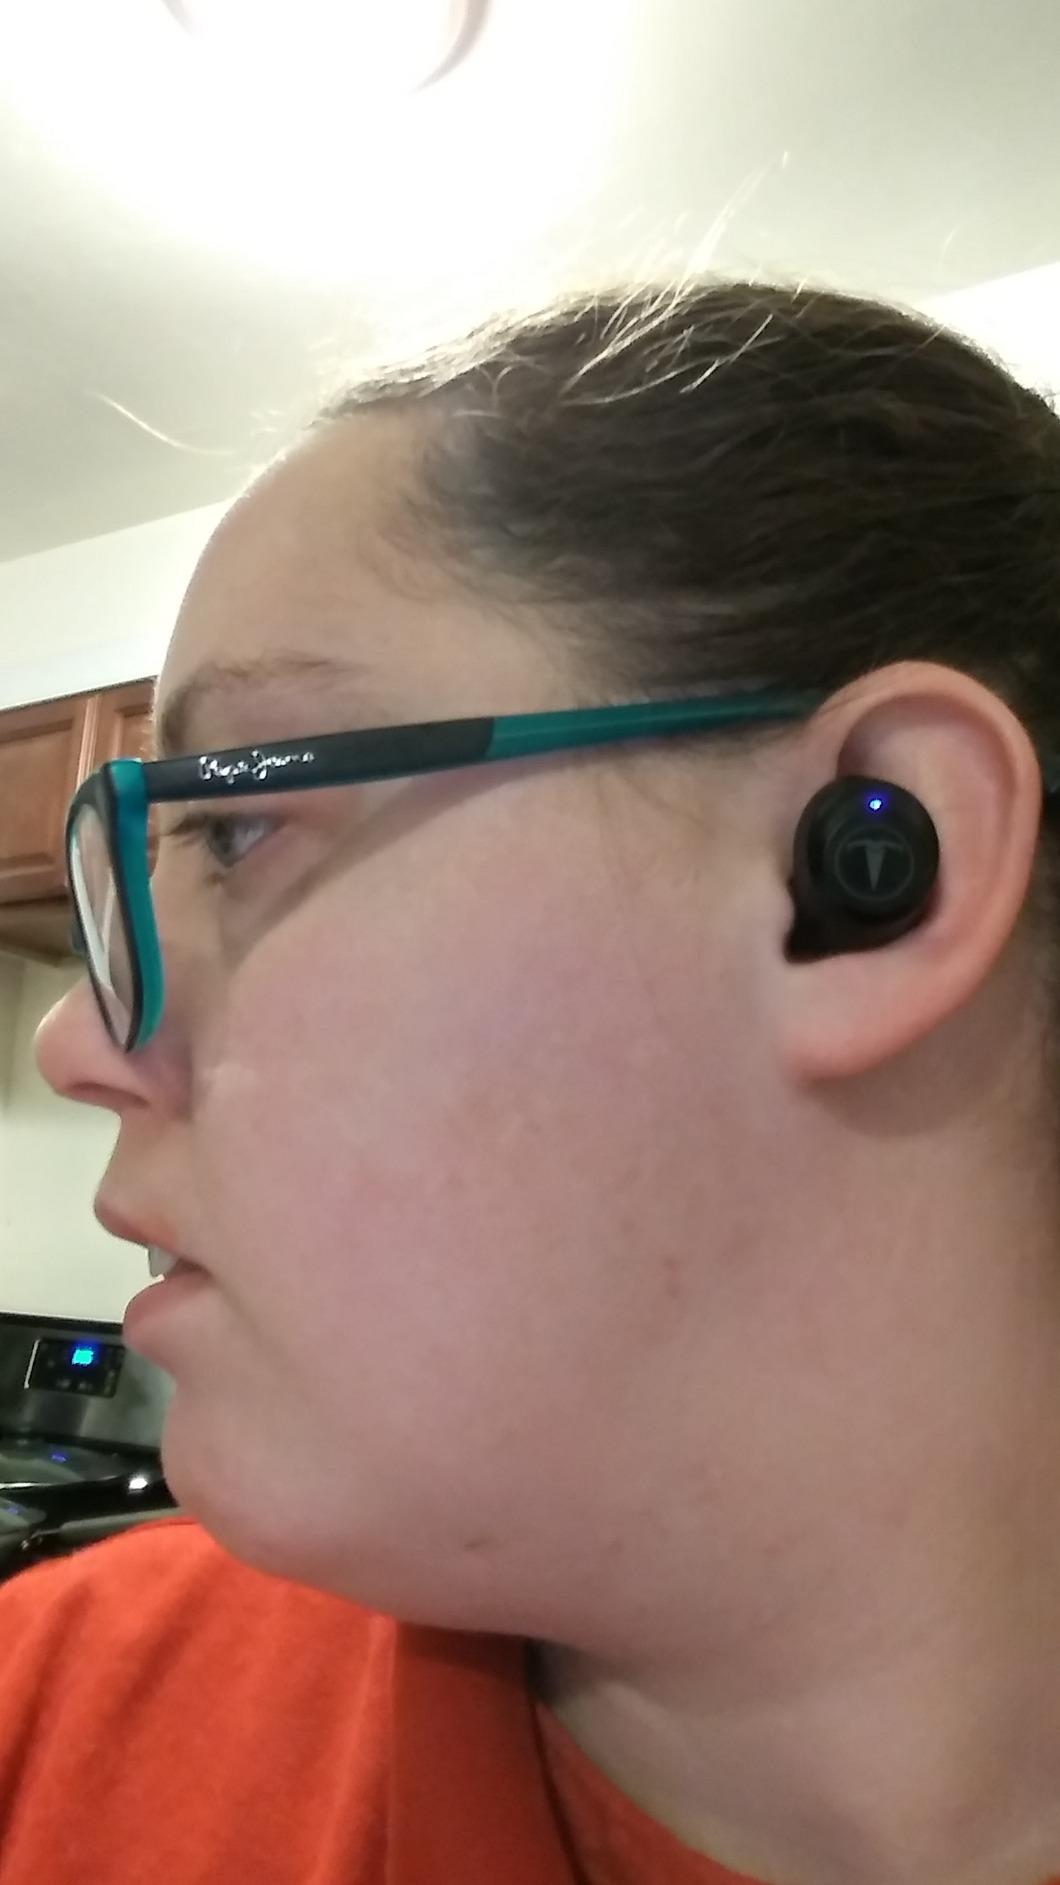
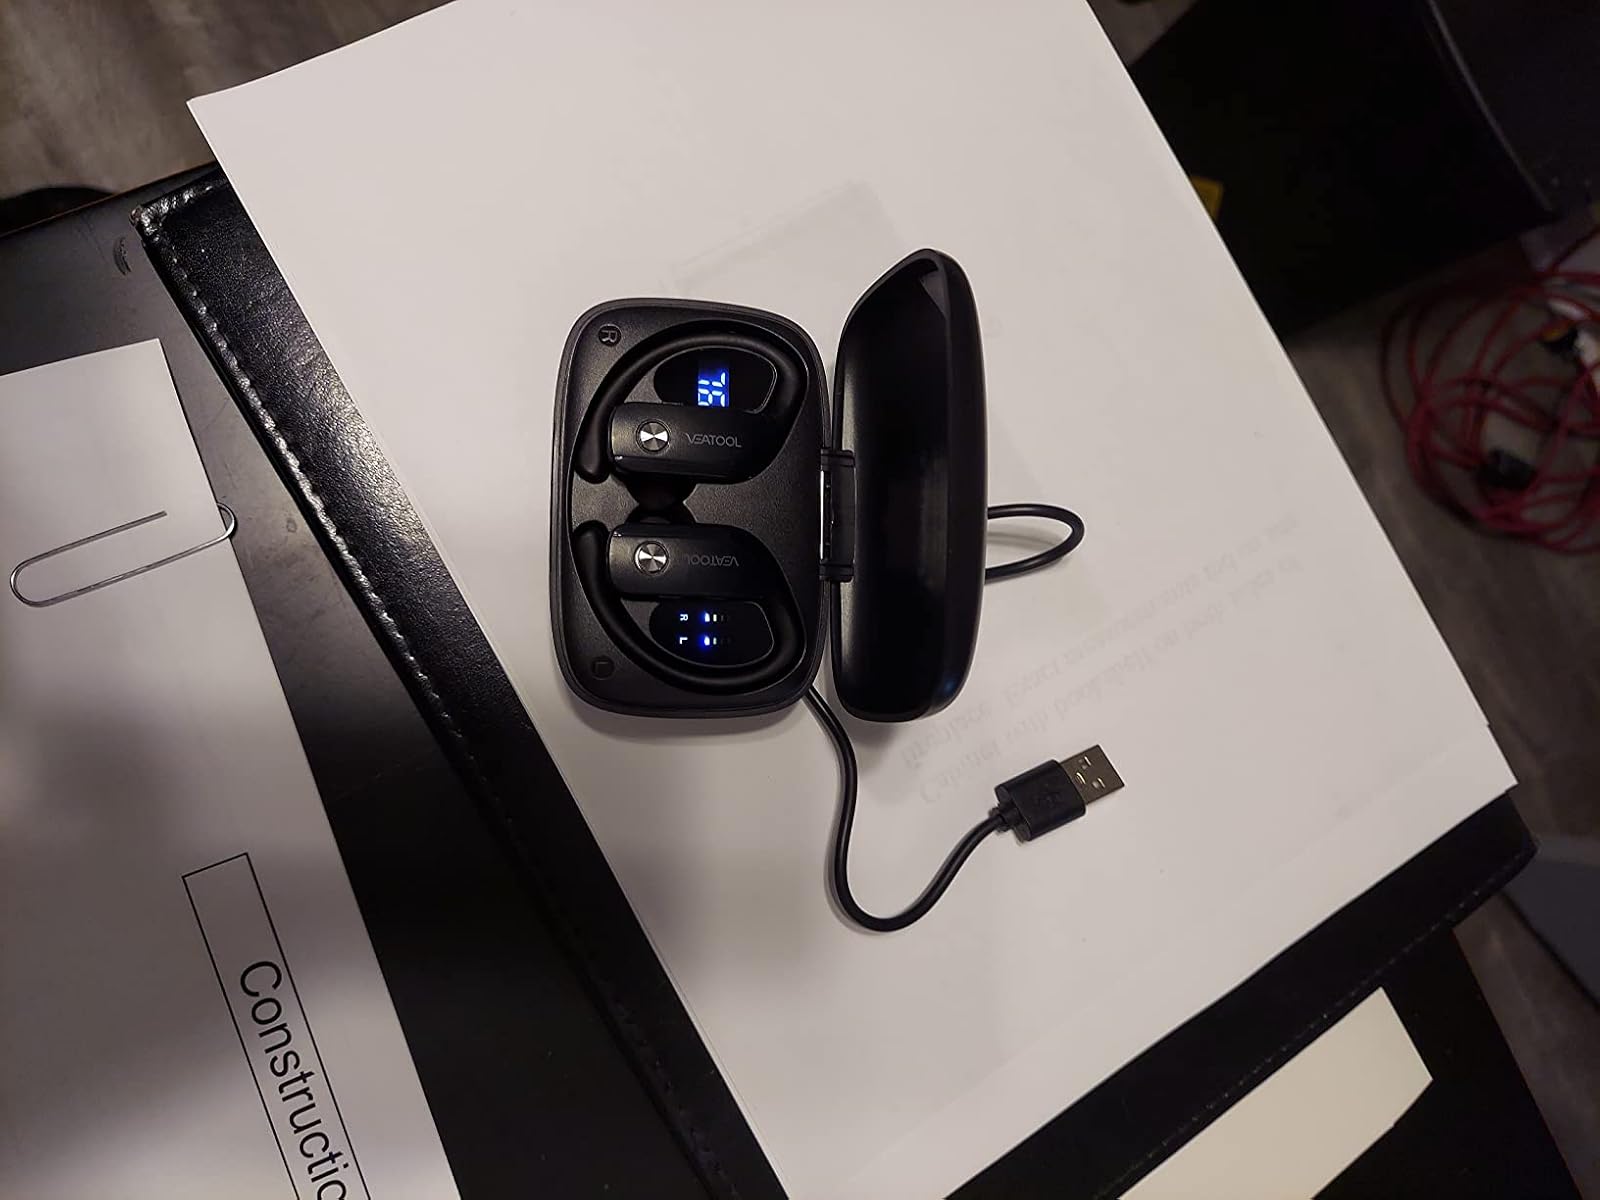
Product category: earbuds
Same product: no